Rigid airship

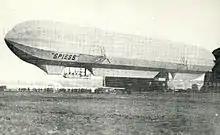
The extended Spiess airship in 1913

The British Royal Navy took an early interest in rigid airships and ordered His Majesty's Airship No. 1 in 1909 from Vickers Limited at Barrow-in-Furness. It was 512 ft (156.06 m) long with two Wolseley engines. It was completed in 1911 but broke in two before its first flight and was scrapped. This caused a temporary halt to British airship development, but in 1913 an order was placed for HMA No. 9r. Due to various factors, including difficulties in acquiring the necessary materials, it was not completed until April 1917.